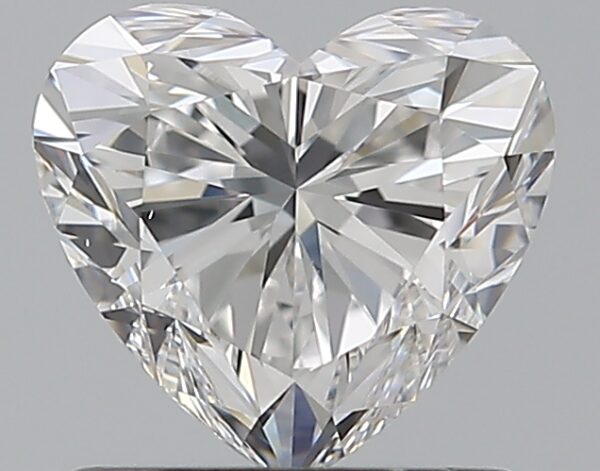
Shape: heart
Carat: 0.9
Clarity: VS1
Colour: E
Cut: VG
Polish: EX
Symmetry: VG
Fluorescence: N
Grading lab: GIA
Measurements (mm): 5.95 x 6.44 x 3.9